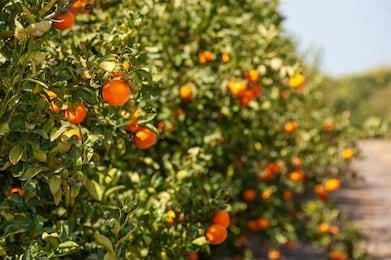
Label: mandarine